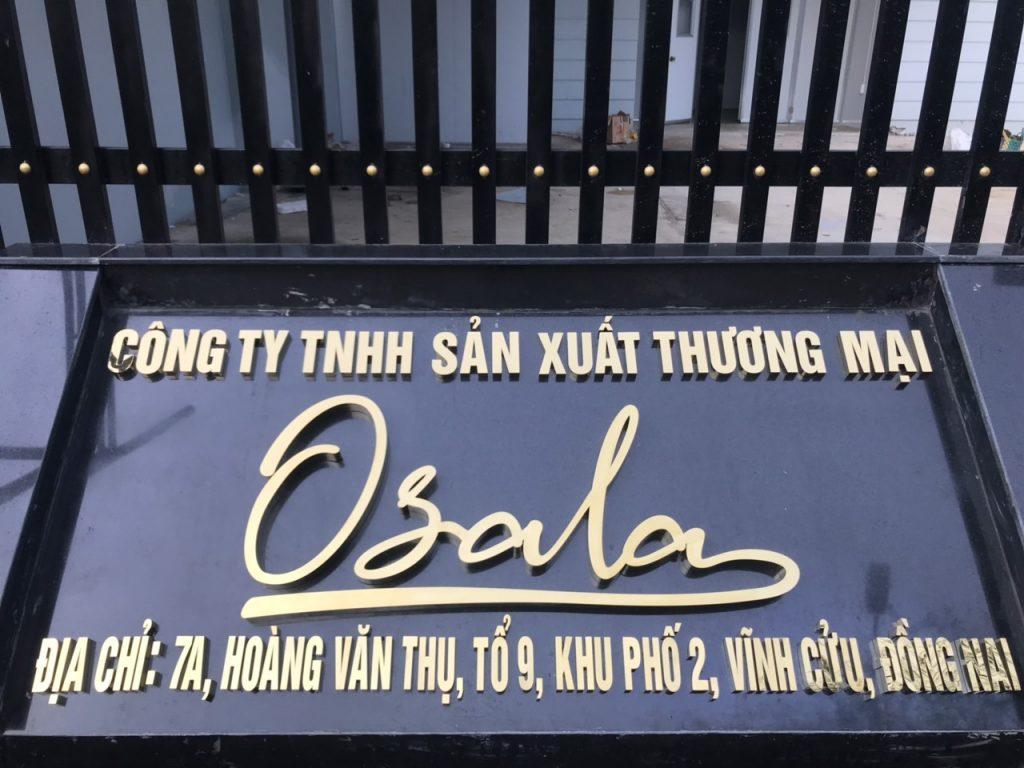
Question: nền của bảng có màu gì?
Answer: màu đen